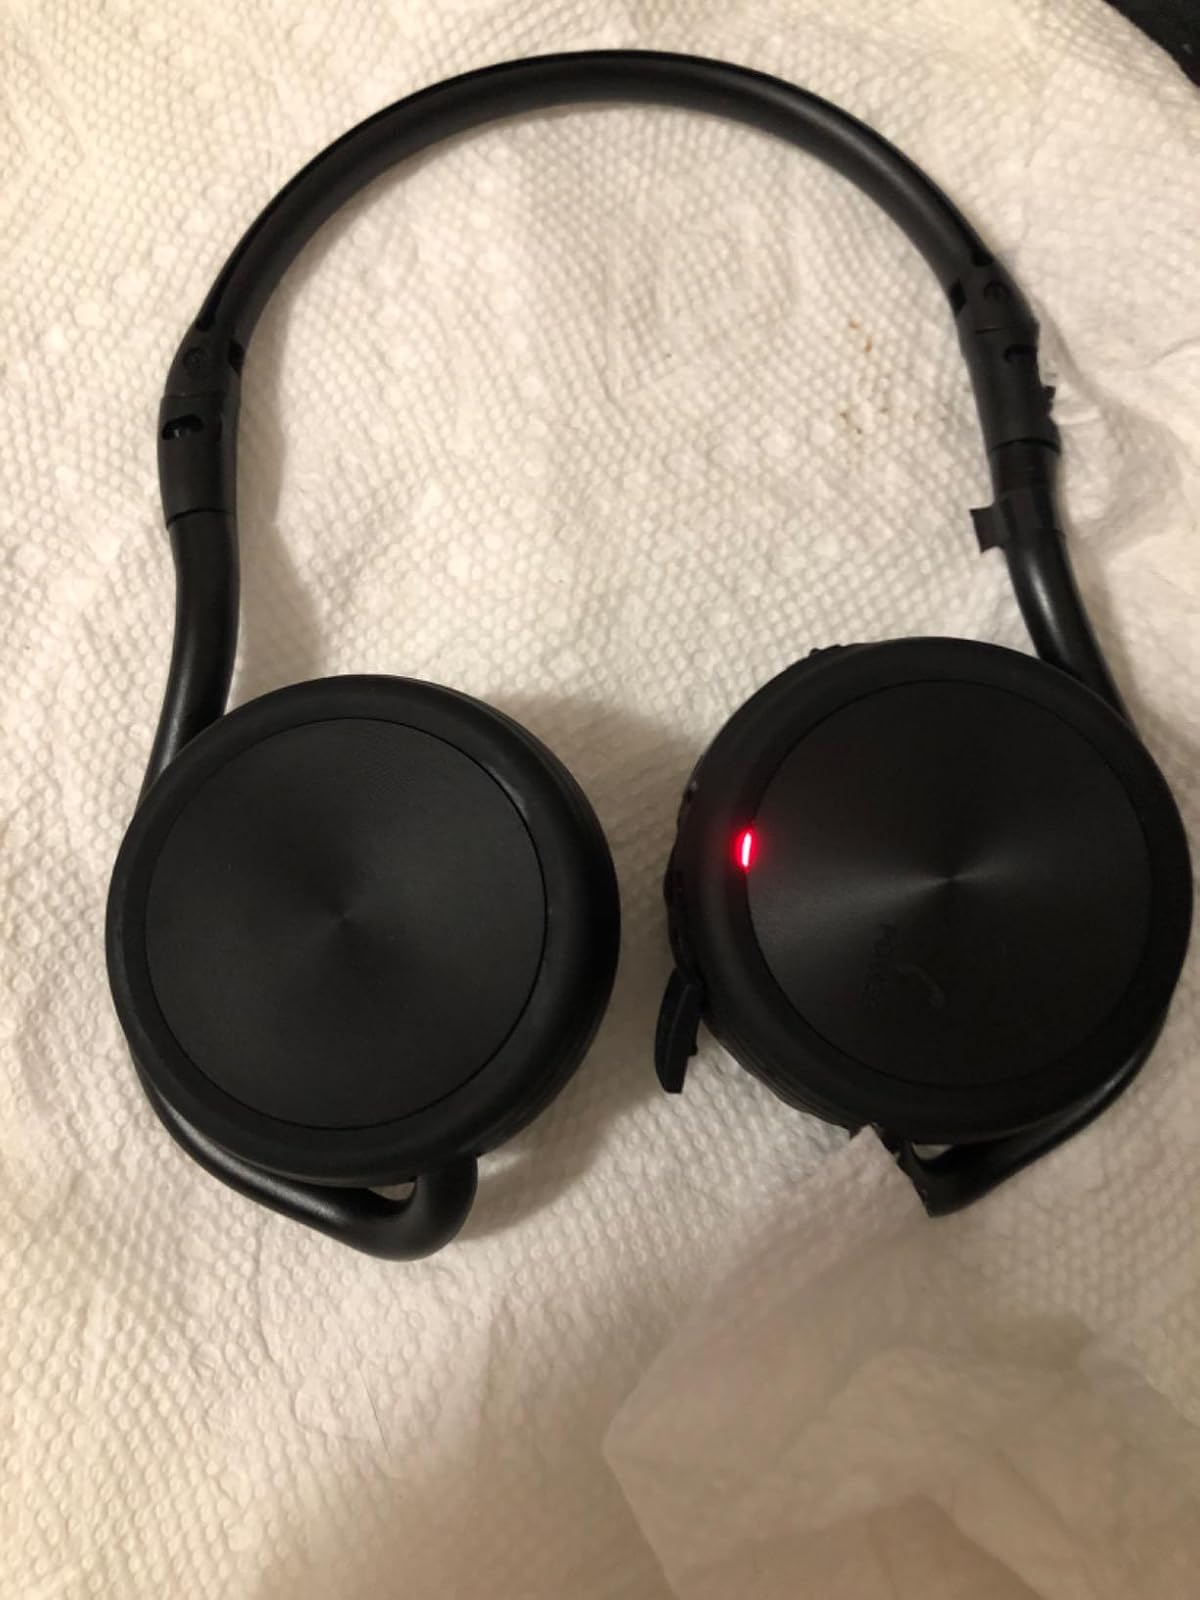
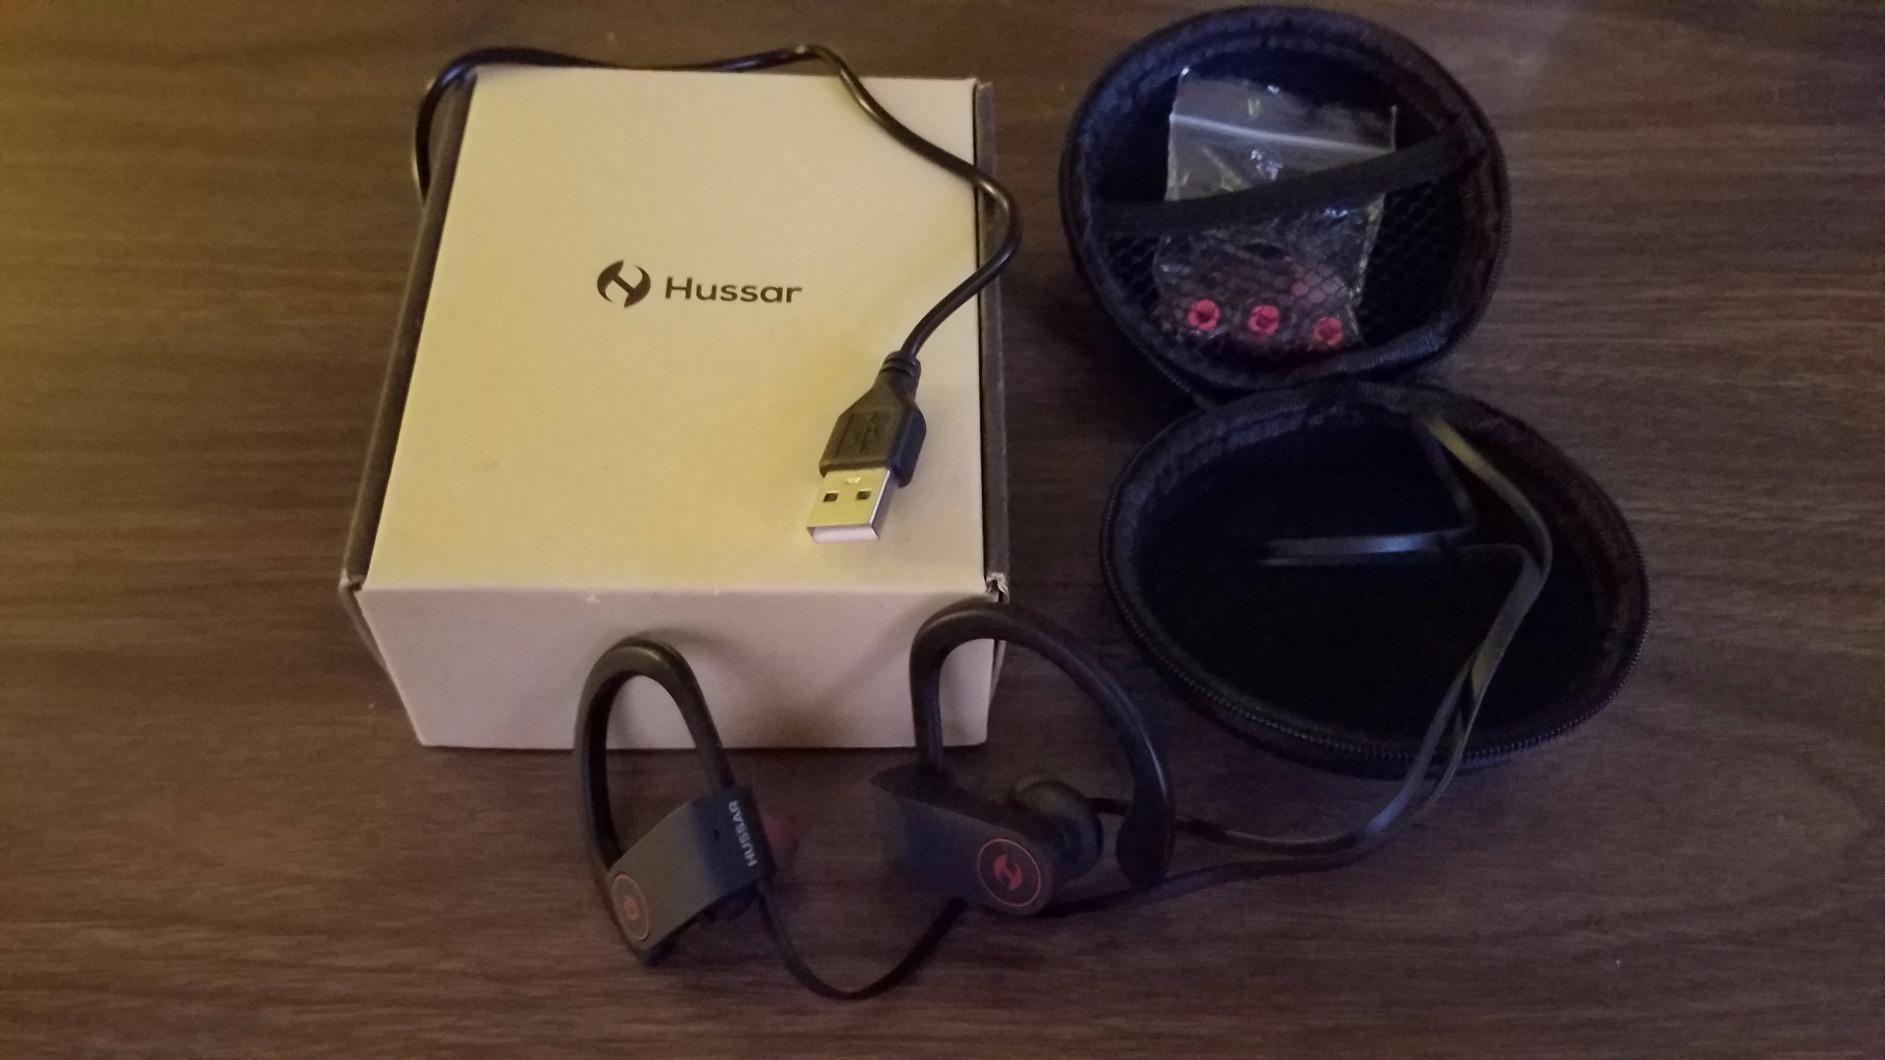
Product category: headphones
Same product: no